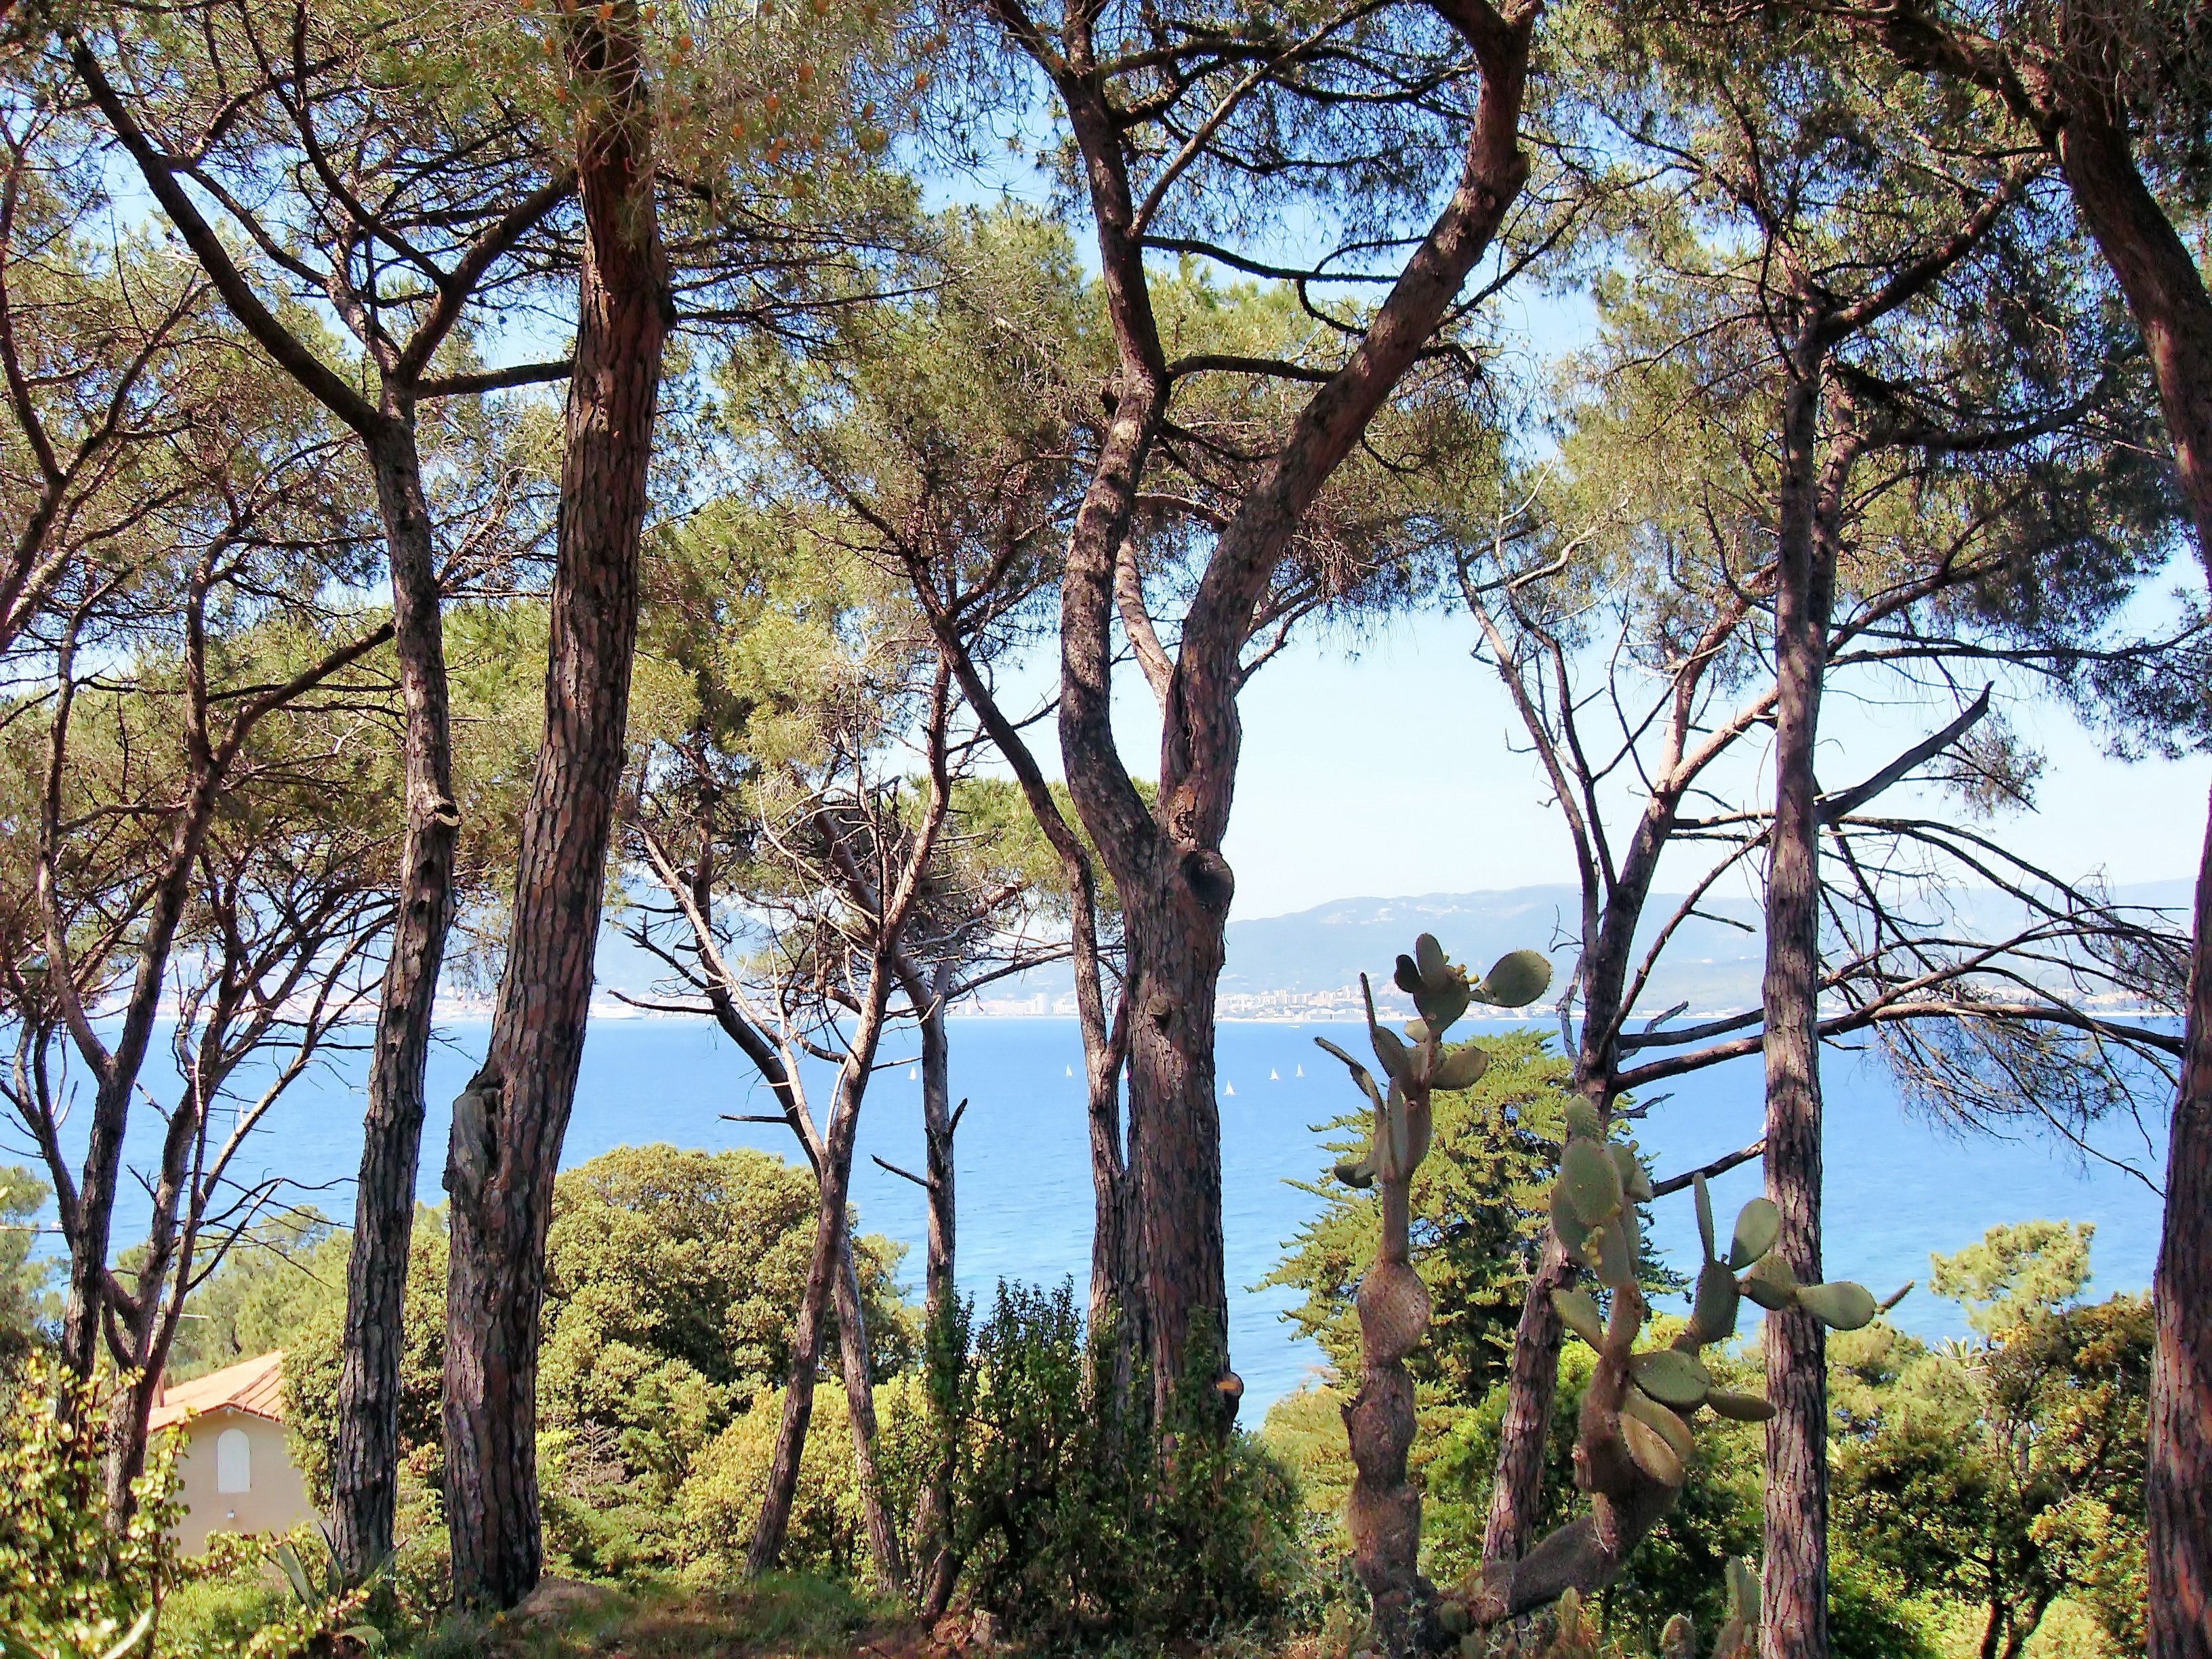
sea, tree, forest, branch, plant, hiking, leaf, shore, flower, france, pine, autumn, holiday, botany, blue, flora, savanna, woodland, habitat, corsican, ajaccio bay, natural environment, woody plant